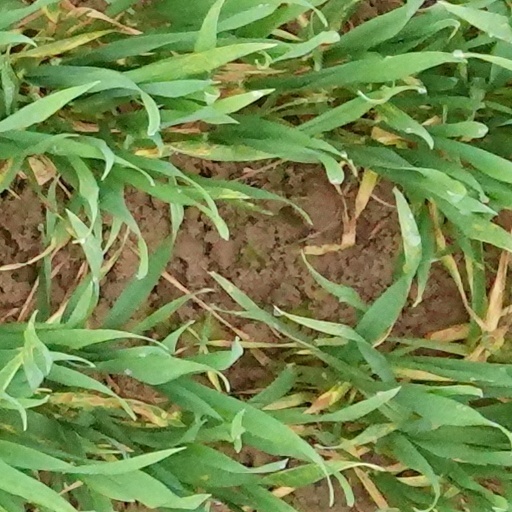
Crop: wheat